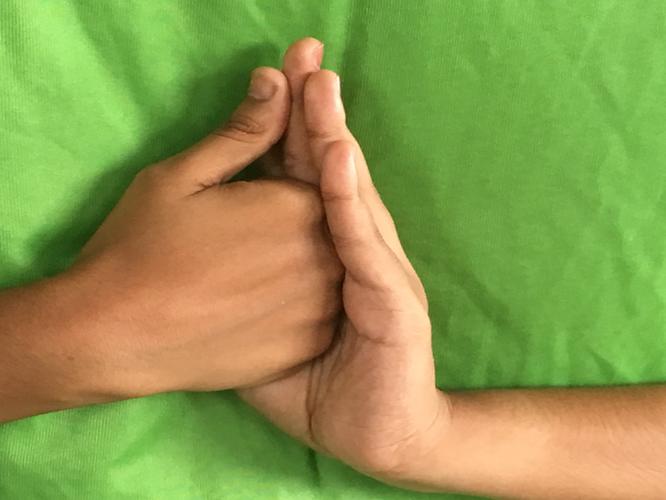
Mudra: Shanka
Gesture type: double_hand